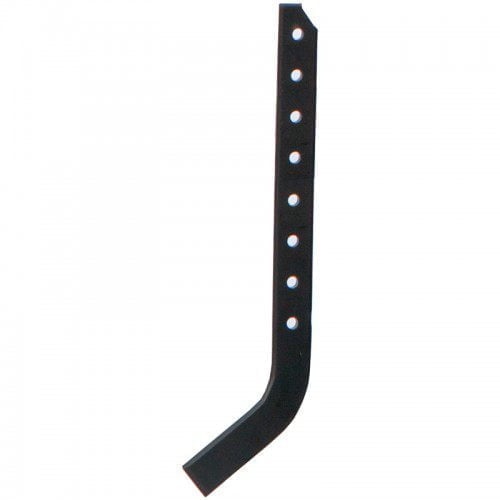
Tija reglare adancime, Rotakt
Tija de reglare a adâncimii Rotakt reprezintă o componentă esențială pentru ajustarea nivelului de lucru al diverselor utilaje agricole sau de grădinărit oferite de Rotakt. Această tijă servește la modificarea adâncimii la care un anumit dispozitiv sau accesoriu pătrunde în sol sau în alt mediu de lucru. Principalele aspecte ale tijei de reglare a adâncimii Rotakt includ: Durabilitate și calitate: Tija este fabricată din materiale rezistente, asigurând o durată lungă de utilizare și rezistență la uzură. Compatibilitate universală: Este proiectată pentru a se potrivi cu diverse utilaje agricole și de grădinărit, oferind o soluție versatilă pentru reglarea adâncimii. Ușurința în ajustare: Sistemul de reglare al tijei este conceput pentru a facilita ajustarea adâncimii în funcție de nevoile specifice ale utilizatorului sau de condițiile de lucru. Accesorii și compatibilitate: Tija poate fi echipată cu diverse accesorii pentru a îndeplini mai multe scopuri și pentru a se potrivi cu diferitele utilaje oferite de Rotakt. Prin utilizarea tijei de reglare a adâncimii Rotakt, utilizatorii beneficiază de posibilitatea de a personaliza nivelul de penetrare în sol sau în alte medii, optimizând astfel rezultatele în activitățile agricole sau de grădinărit.
Brand: Rotakt
Category: Home & Garden > Lawn & Garden > Outdoor Power Equipment Accessories > Multifunction Outdoor Power Equipment Attachments